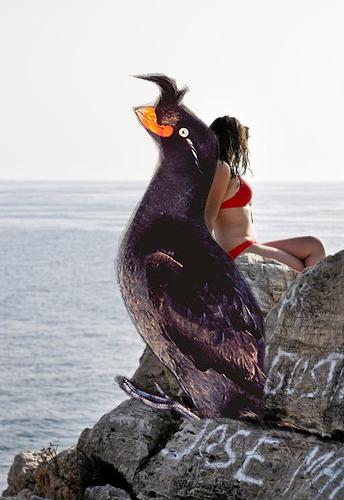
Bird species: Crested_Auklet
Bird type: waterbird
Background: water